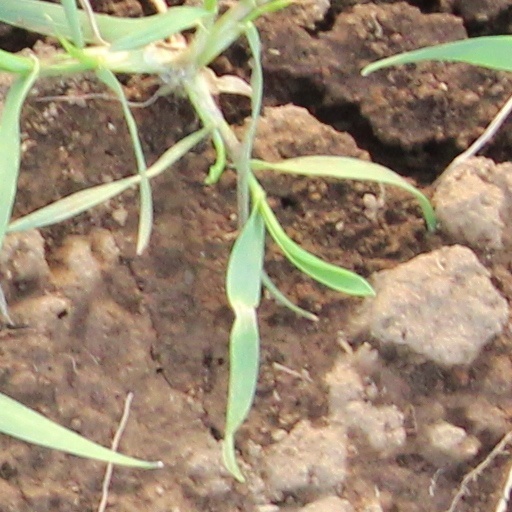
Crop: wheat